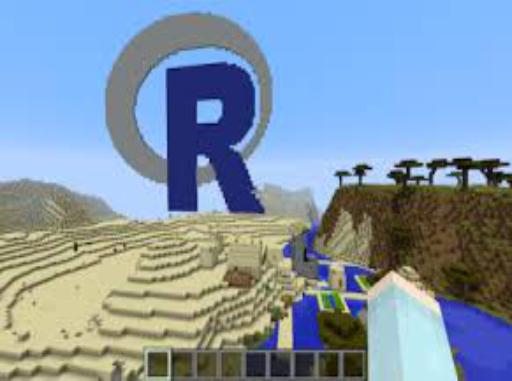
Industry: Clothes